Virginia

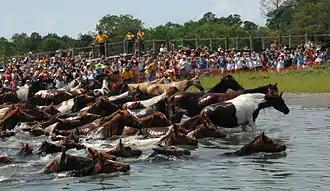
Dozens of brown and white ponies surge out of the shallow water onto a grassy shore crowded with onlookers.

Tribal membership in Virginia is complicated by the legacy of the state's "pencil genocide" of intentionally categorizing Native Americans and Blacks together, and many tribal members do have African or European ancestry, or both. In 2020, the U.S. Census Bureau found that only 0.5% of Virginians were exclusively American Indian or Alaska Native, though 2.1% were in some combination with other ethnicities. The state government has extended recognition to eleven tribes. Seven tribes also have federal recognition. The Pamunkey and Mattaponi have reservations on tributaries of the York River in the Tidewater region.